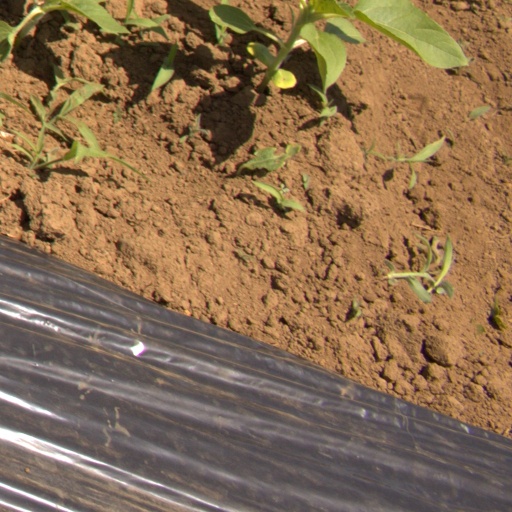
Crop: Jerusalem artichoke